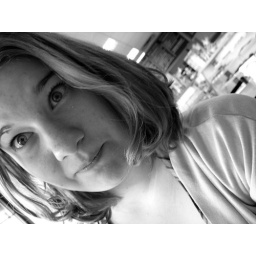
People in black and white series